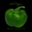
Label: sweet_pepper